Little Annie Fanny

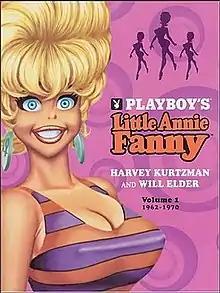
"Little Annie Fanny" Volume 1,Dark Horse Comics, 2000

Little Annie Fanny is a comics series by Harvey Kurtzman and Will Elder. It appeared in 107 two- to seven-page episodes in "Playboy" magazine from October 1962 to September 1988. "Little Annie Fanny" is a humorous satire of contemporary American society and its sexual mores. Annie Fanny, the title character, is a statuesque, buxom young blonde woman who innocently finds herself nude in every episode. The series is notable for its painted, luminous color artwork and for being the first full-scale, multi-page comics feature in a major American publication.